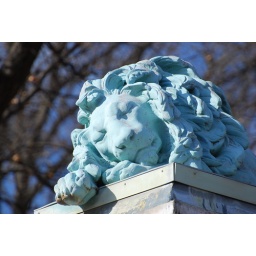
lion statue in tower grove park at the grand entrance